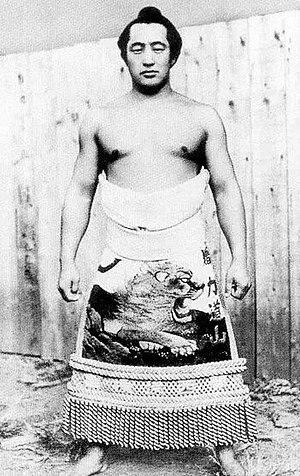
Mitsuhiro Momota, né Kim Sin-nak le 14 novembre 1924 et décédé le 15 décembre 1963, est un lutteur de sumo, un catcheur, un promoteur et entraîneur de catch ainsi qu'un acteur japonais mieux connu sous son nom de lutteur Rikidōzan.